Italian Parliament

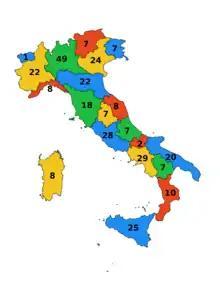
Number of senators assigned to each Region before 2020.

The Senate comprises 200 members elected by universal suffrage and by citizens who are 18 or older. Out of the total number, according to the Rosatellum bis: